History of Guatemala

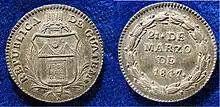
Proclamation coin from 1847 of the independent Republic of Guatemala

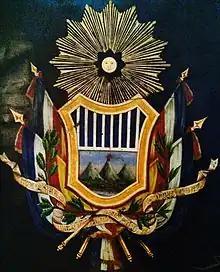
Coat of Arms of the Republic of Guatemala from 1858 to 1871. A replica was carved on the front of the Carrera Theater before it was remodeled in 1892.

During his first term as president, Carrera shifted the country from extreme conservatism to a more traditional moderation. In 1848, after months of turmoil, the liberals managed to oust him from office. Carrera willingly resigned and left for Mexico. The new liberal regime, aligned with the Aycinena family, quickly passed a law sentencing Carrera to death if he returned to Guatemalan soil. In Quetzaltenango, liberal criollos, led by General Agustín Guzmán, took control after Corregidor General Mariano Paredes was called to Guatemala City to assume the presidency. On 26 August 1848, they declared Los Altos an independent state once again, with support from Vasconcelos' regime in El Salvador and the rebel guerrilla army led by Vicente and Serapio Cruz, sworn enemies of Carrera. The interim government, headed by Guzmán, included Florencio Molina and the priest Fernando Dávila as Cabinet members. On 5 September 1848, the altenses criollos elected a formal government under Fernando Antonio Martínez.